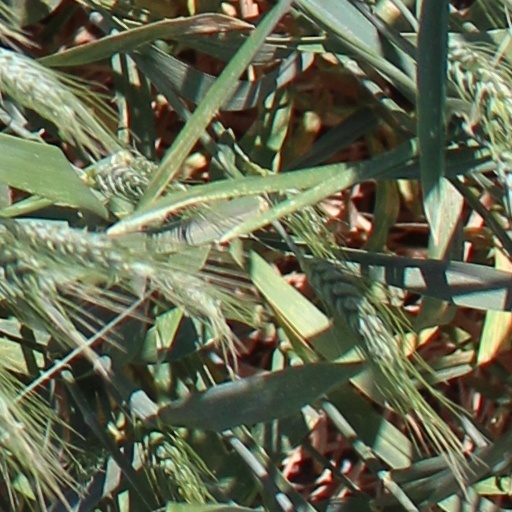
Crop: wheat